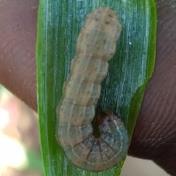
Crop: Onion
Condition: caterpillar-p